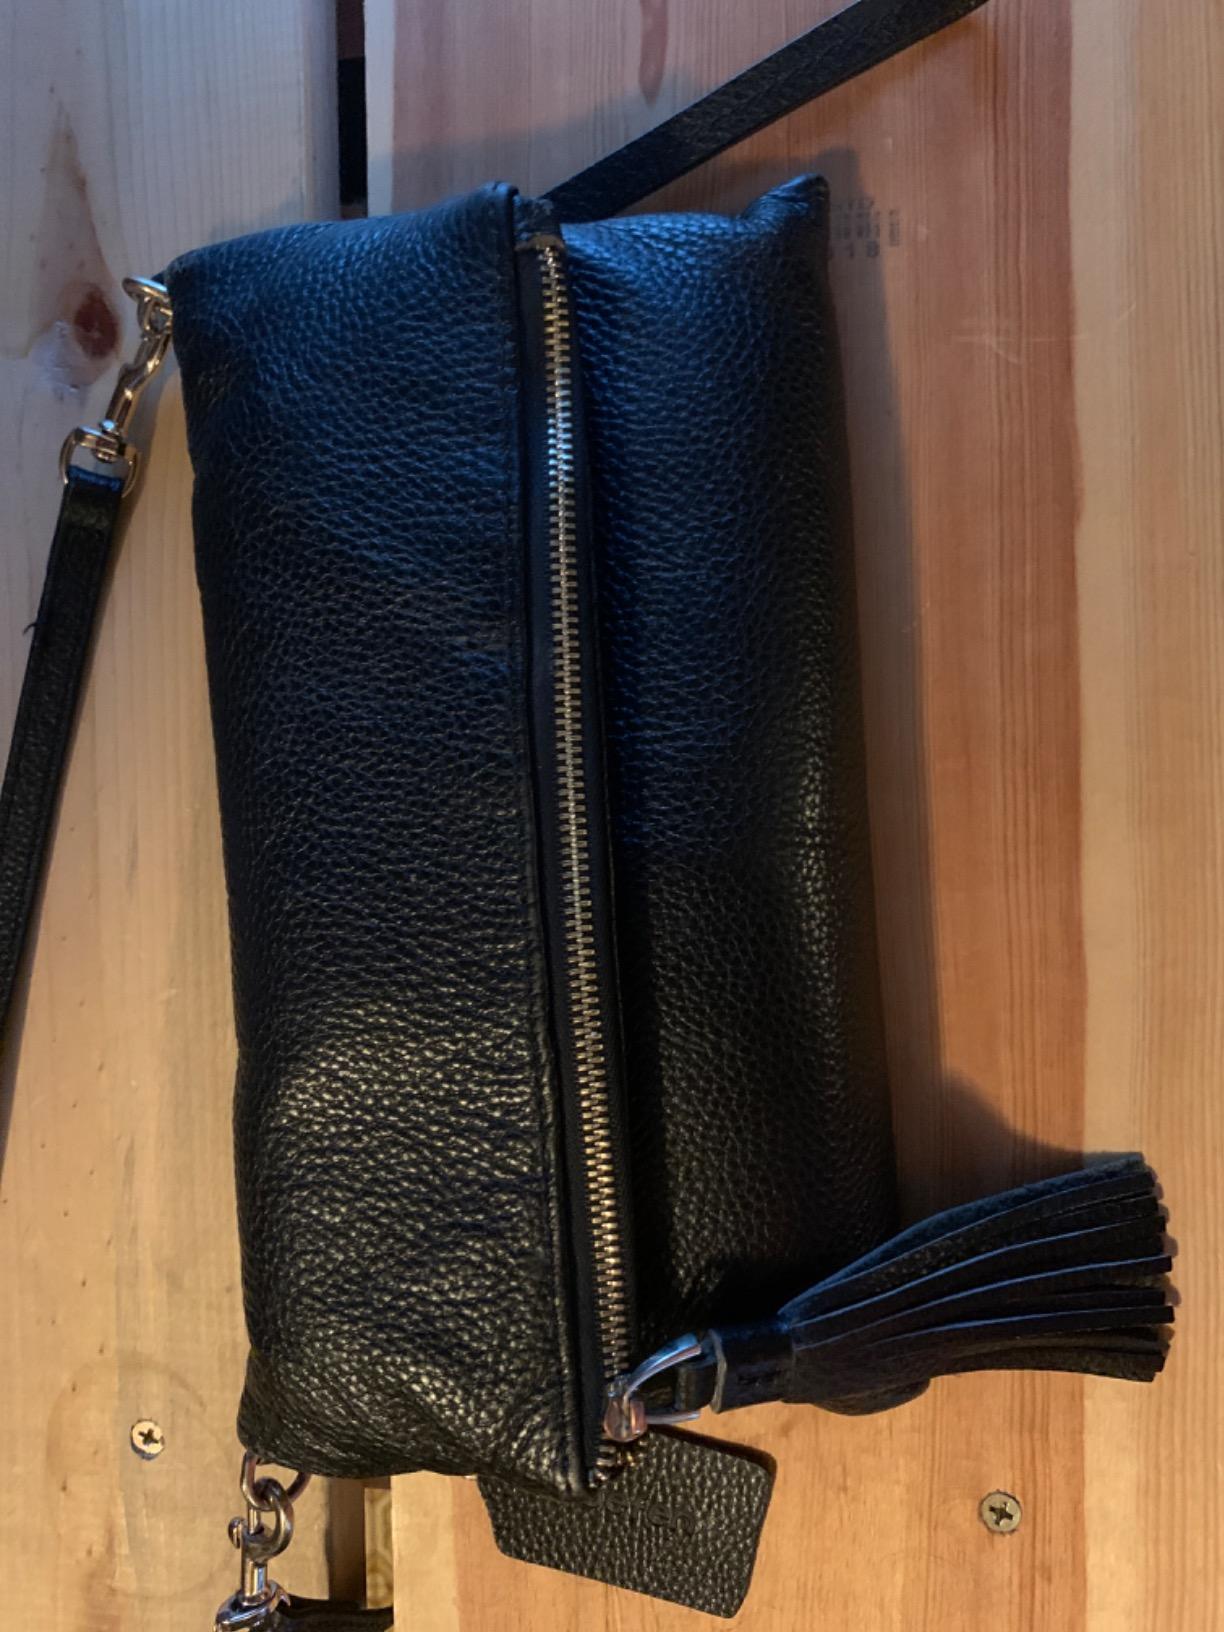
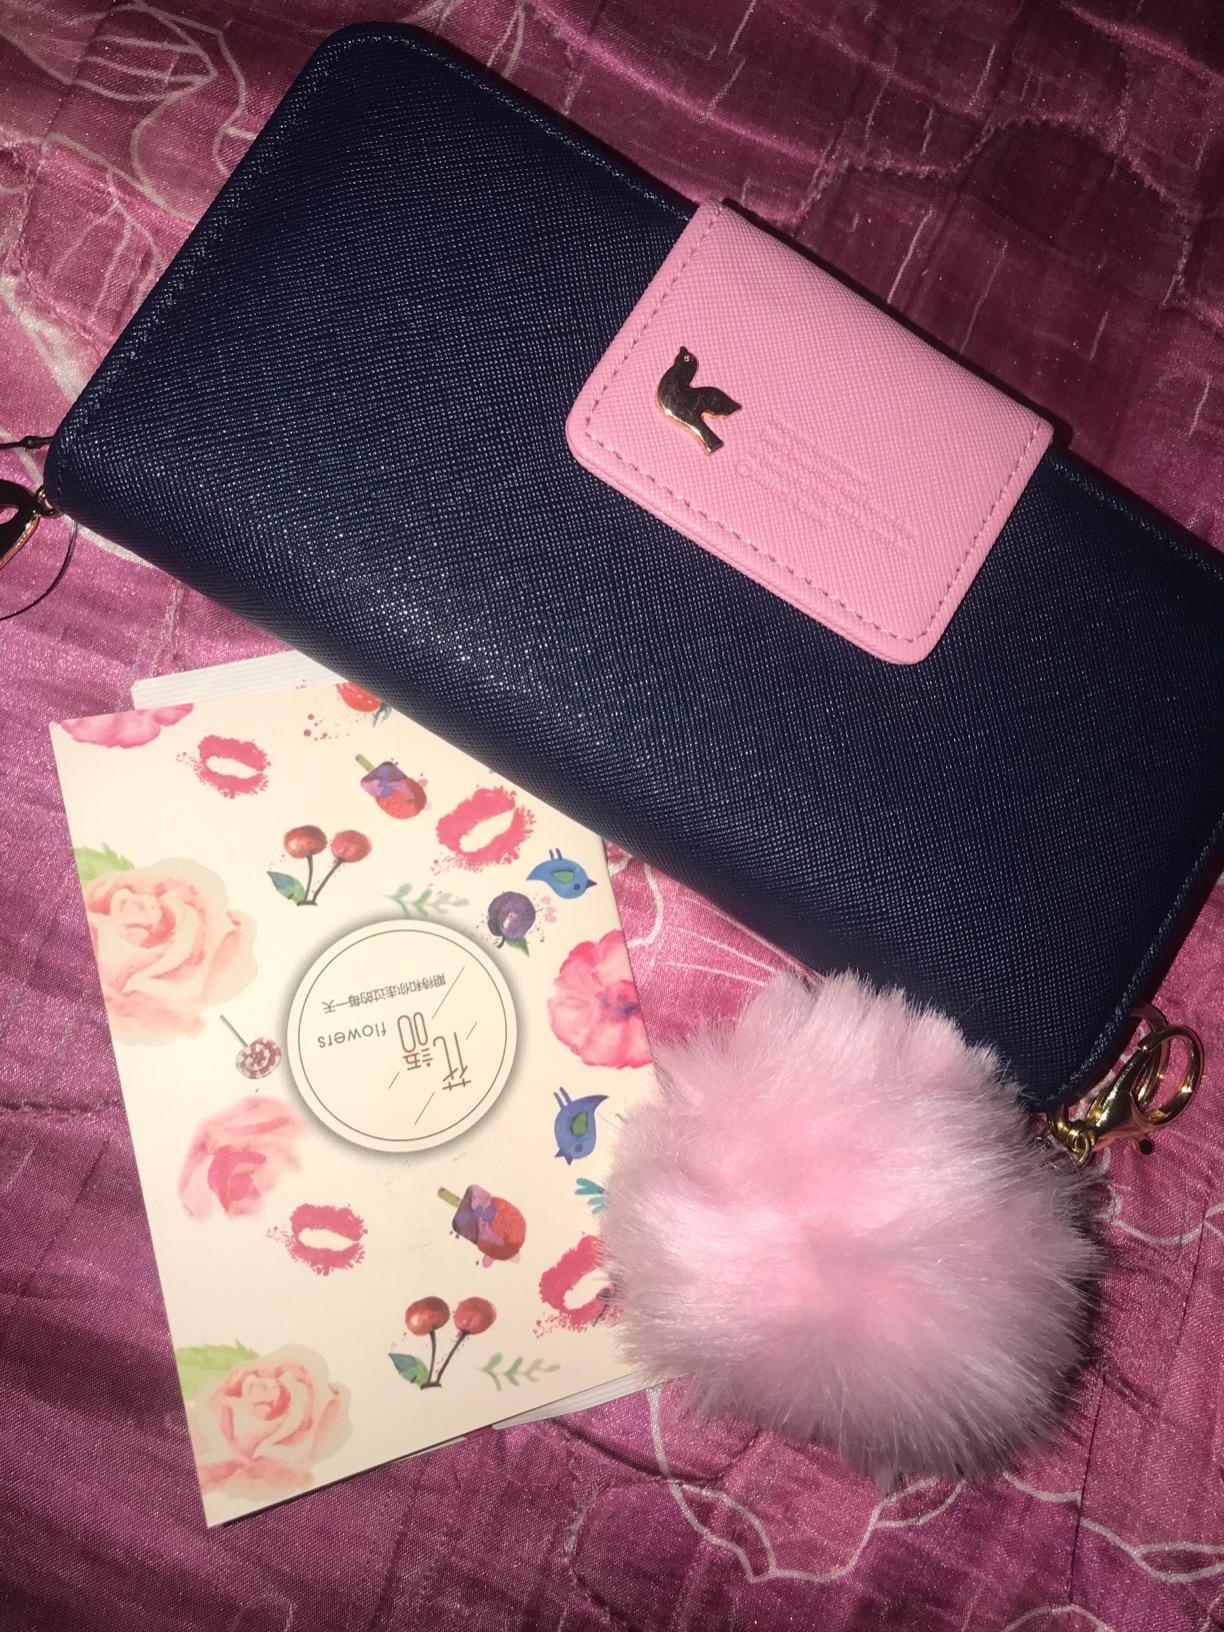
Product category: accessories_handbag
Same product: no